John Francis Jackson

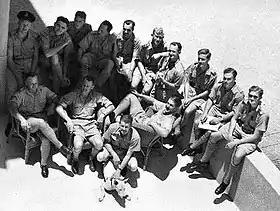
Informal high-angled portrait of fourteen men in light-coloured military shorts and shirts, with a dog in the foreground

Jackson first saw action with No. 3 Squadron in the North African campaign at the controls of a Gloster Gladiator. Soon after he arrived, he had an accident taking off that finished with the biplane on its nose. Though he considered himself a "full-blown operational pilot", his experience in air-to-air gunnery was "practically nil", and he essentially learned the skills of being a fighter pilot as he went along. Once the unit had converted to Hawker Hurricanes, he began to score victories in quick succession. He shot down three Junkers Ju 87s in a single sortie near Mersa Matruh on 18 February 1941, the same action in which Gordon Steege claimed three.